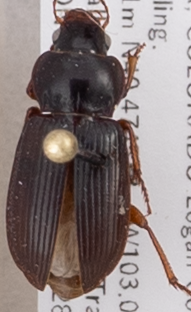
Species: Amara carinata
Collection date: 2018-06-28
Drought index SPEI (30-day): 0.04
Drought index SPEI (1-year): -0.36
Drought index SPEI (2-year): -0.39